San Diego-La Jolla Underwater Park

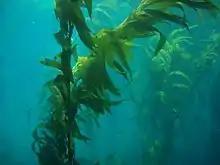
Giant Kelp

The submarine canyons of La Jolla and Scripps Canyons are spectacular dive sites, with steep walls that plummet from 70 to 900 feet deep. Many consider the dives here among the best in Southern California.